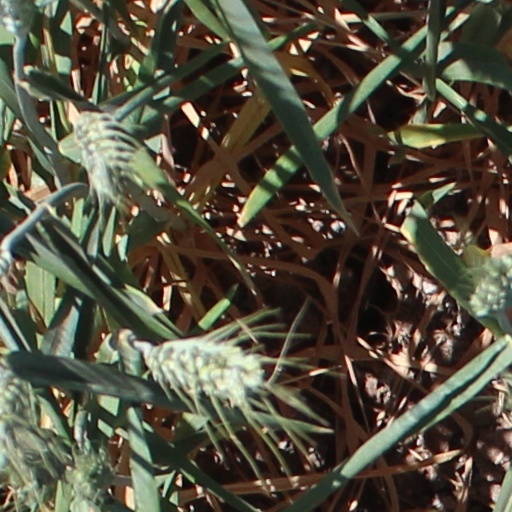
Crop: wheat